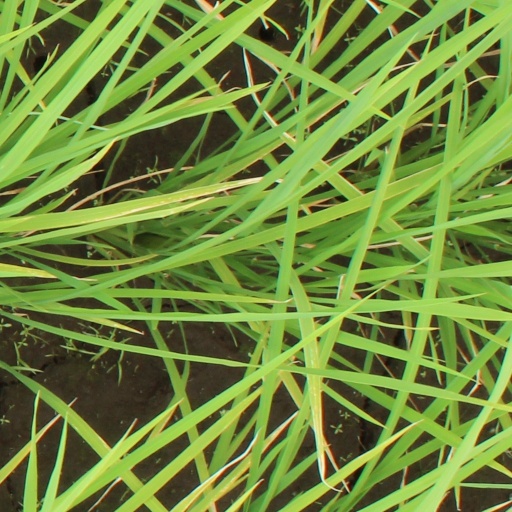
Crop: rice